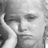
Emotion: neutral